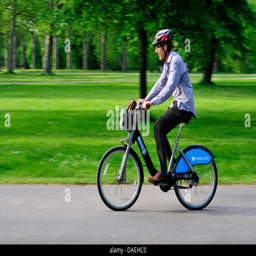
a man riding a bicycle